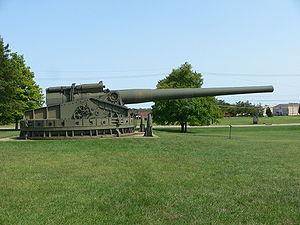
La liste des plus gros canons classé par calibre contient tous les types de canons à travers les âges énumérés dans le sens décroissant de leur calibre. Le développement des super-canons peut être divisé en trois périodes, en fonction du type de projectiles utilisés :